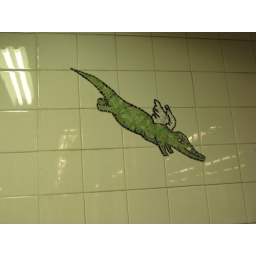
86th street train station at...like, 1:30 in the morning. That was one loong ride home!